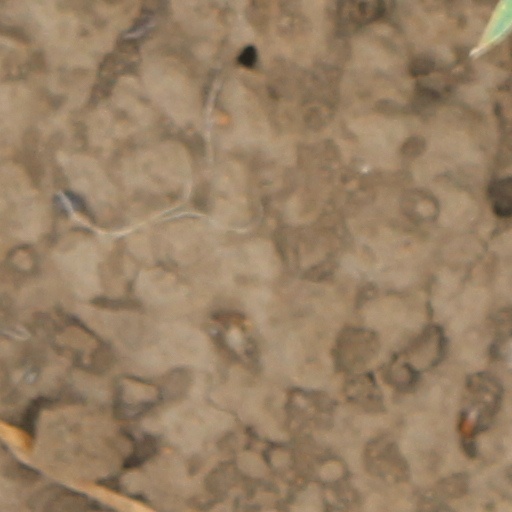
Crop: wheat